River engineering

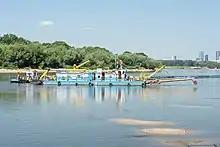
A suction dredge barge on the Vistula River, Warsaw, Poland

As rivers flow onward towards the sea, they experience a considerable diminution in their fall, and a progressive increase in the basin which they drain, owing to the successive influx of their various tributaries. Thus, their current gradually becomes more gentle and their discharge larger in volume and less subject to abrupt variations; and, consequently, they become more suitable for navigation. Eventually, large rivers, under favorable conditions, often furnish important natural highways for inland navigation in the lower portion of their course, as, for instance, the Rhine, the Danube and the Mississippi. River engineering works are only required to prevent changes in the course of the stream, to regulate its depth, and especially to fix the low-water channel and concentrate the flow in it, so as to increase as far as practicable the navigable depth at the lowest stage of the water level.